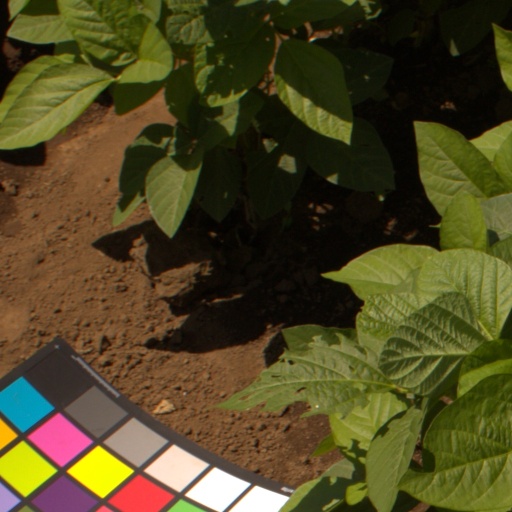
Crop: soybean